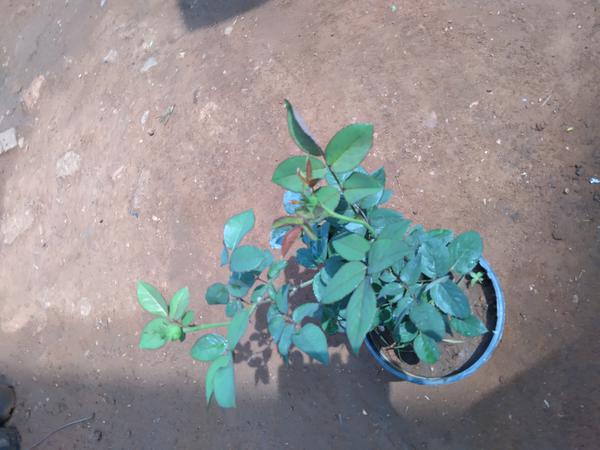
Plant: Rose